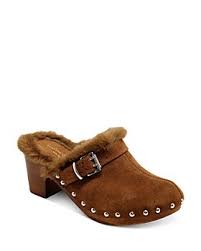
Label: Clog